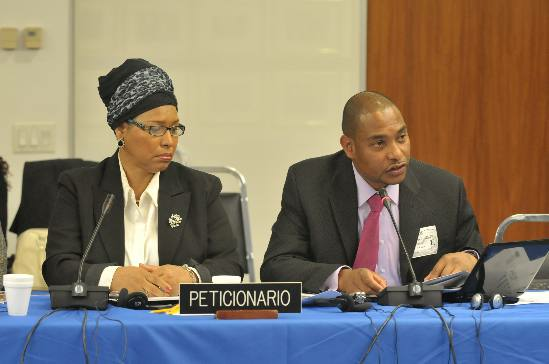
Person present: Yes